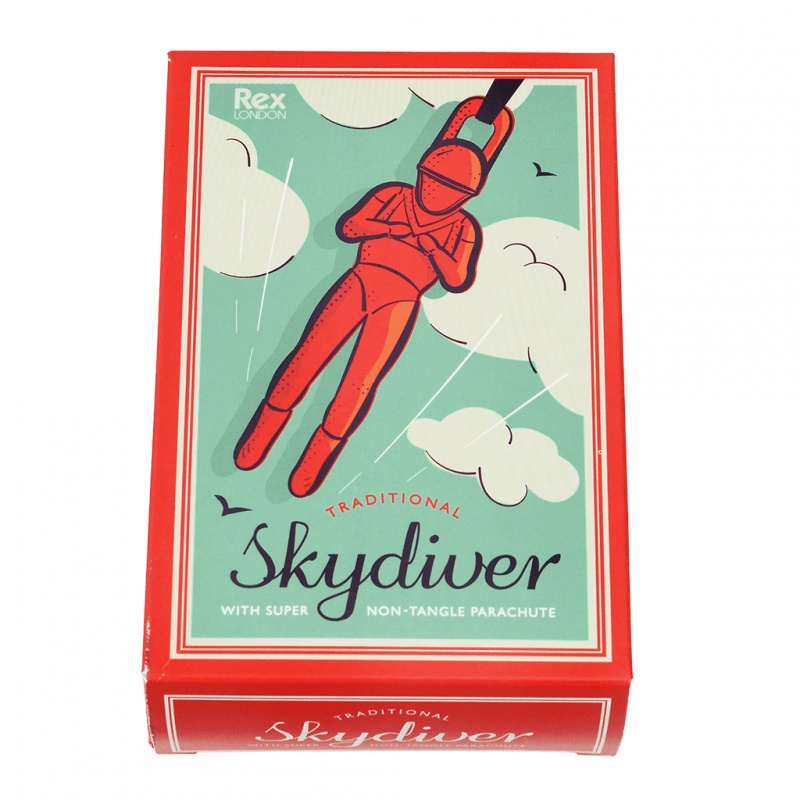
Traditional Skydiver Toy by Rex
Brand: Rex London
Have hours of fun with this traditional toy! This classic toy skydiver features a non-tangle parachute. Simply throw the skydiver up into the air and watch them float downwards to a safe landing. This classic toy is a perfect filler for party bags and Christmas stockings. Parachute cannot get tangled due to the use of a single ribbon to attach the figure to the parachute Parachute diameter: approx. 42 cm Height of skydiver figure: approx. 10 cm Total height: approx. 60 cm
Category: Toys & Games > Toys > Flying Toys > Toy Parachutes